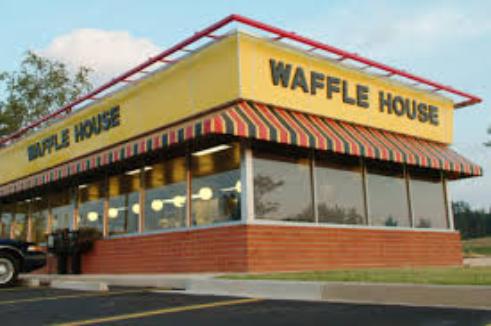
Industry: Food